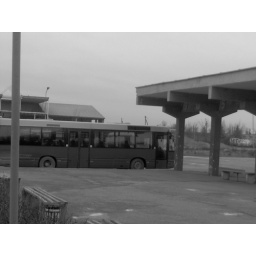
On the road in Lithuania: bus